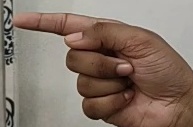
ASL sign: G